Central Military Club

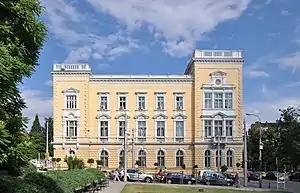
The Central Military Club

The Central Military Club ("Tsentralen voenen klub") is a multi-purpose monument of culture building in the centre of Sofia, the capital of Bulgaria, located on Tsar Osvoboditel Boulevard and Georgi Rakovski Street. It serves the Bulgarian Army and is administered by the Executive Agency of Military Clubs and Information.